David Hall McKewan

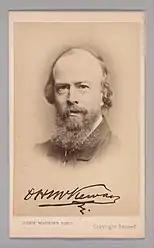
D. H. McKewan (1860s)

David Hall McKewan, (1816 – 1873) was an English water-colour painter.